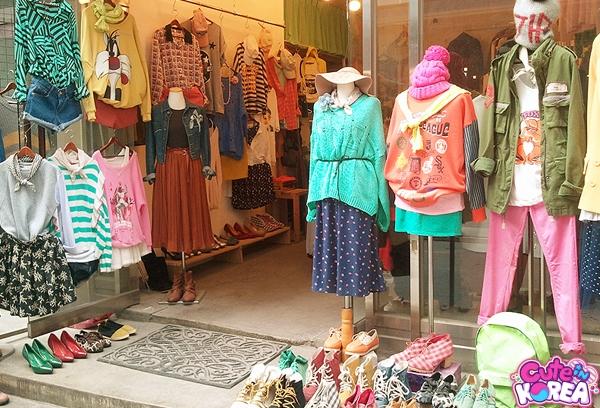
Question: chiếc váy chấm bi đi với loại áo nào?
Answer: áo len màu xanh lá